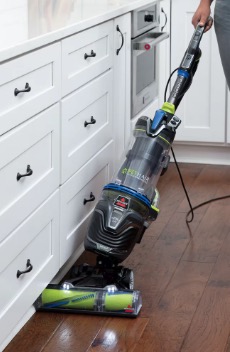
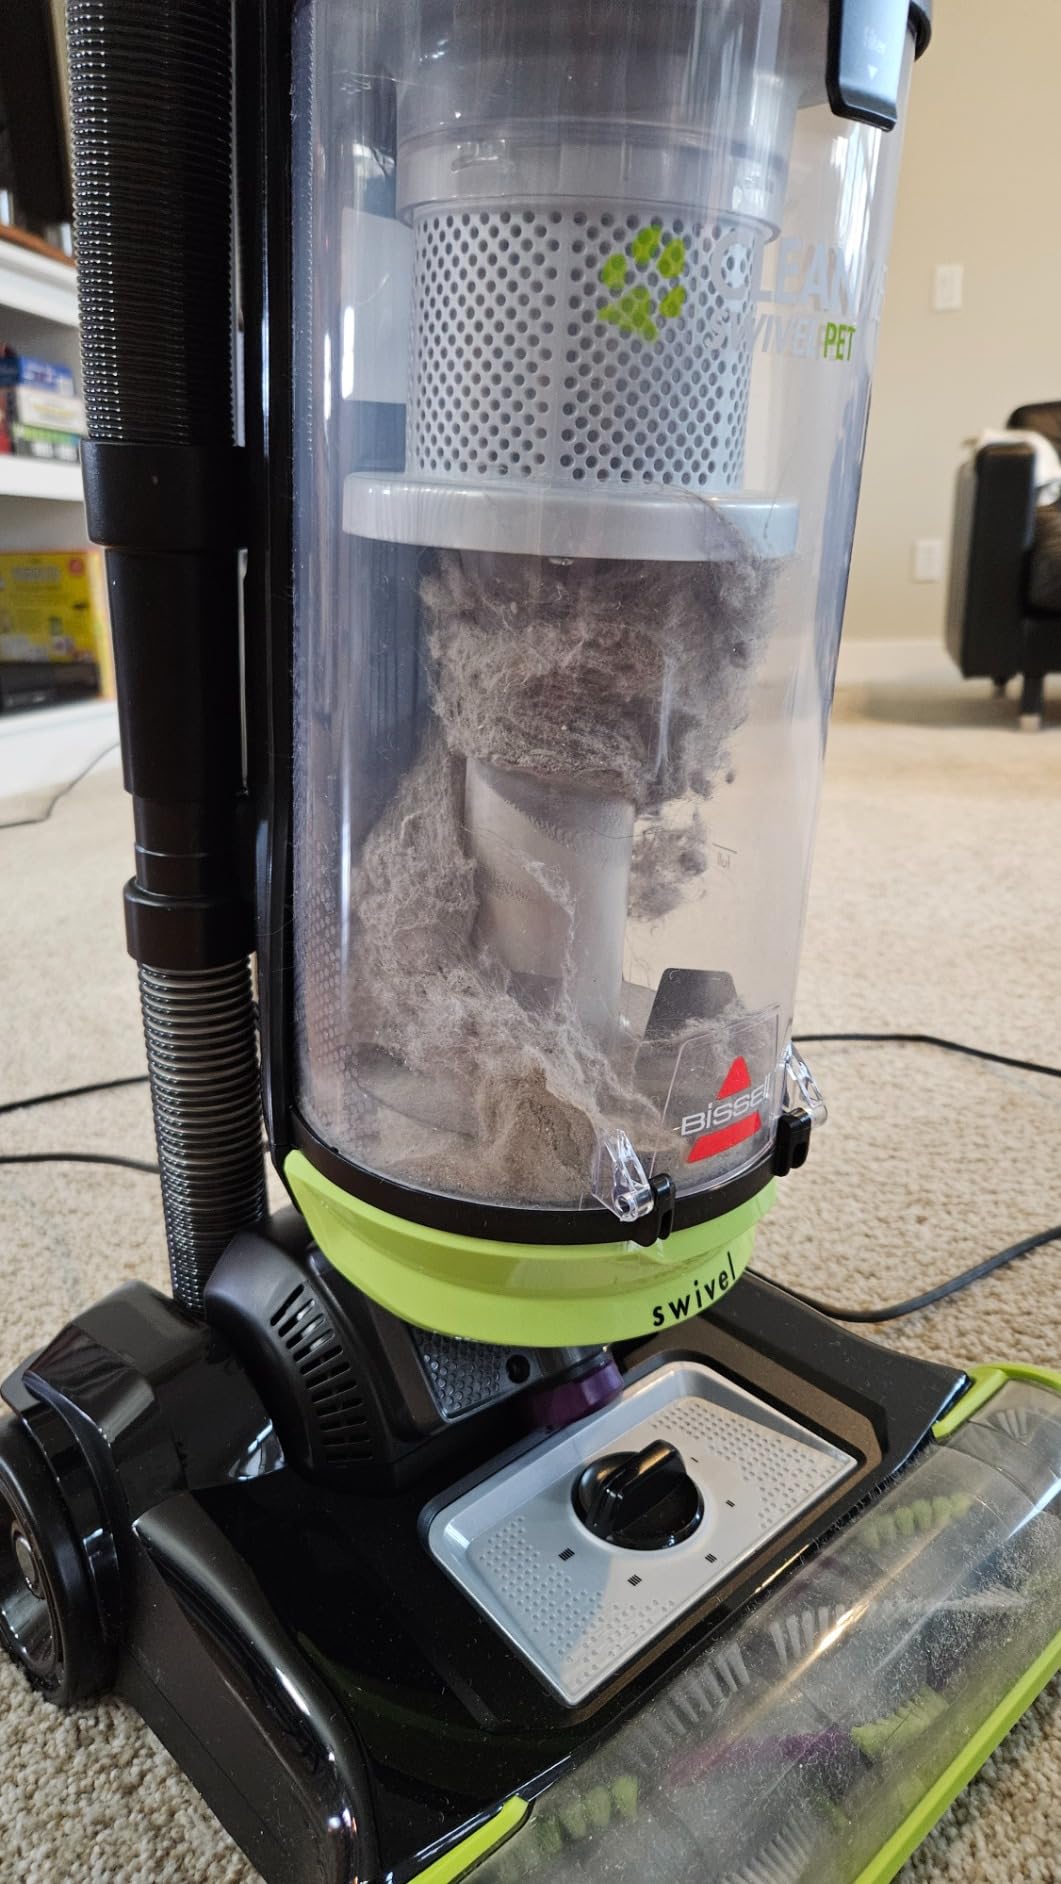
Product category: items_vacuum
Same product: no